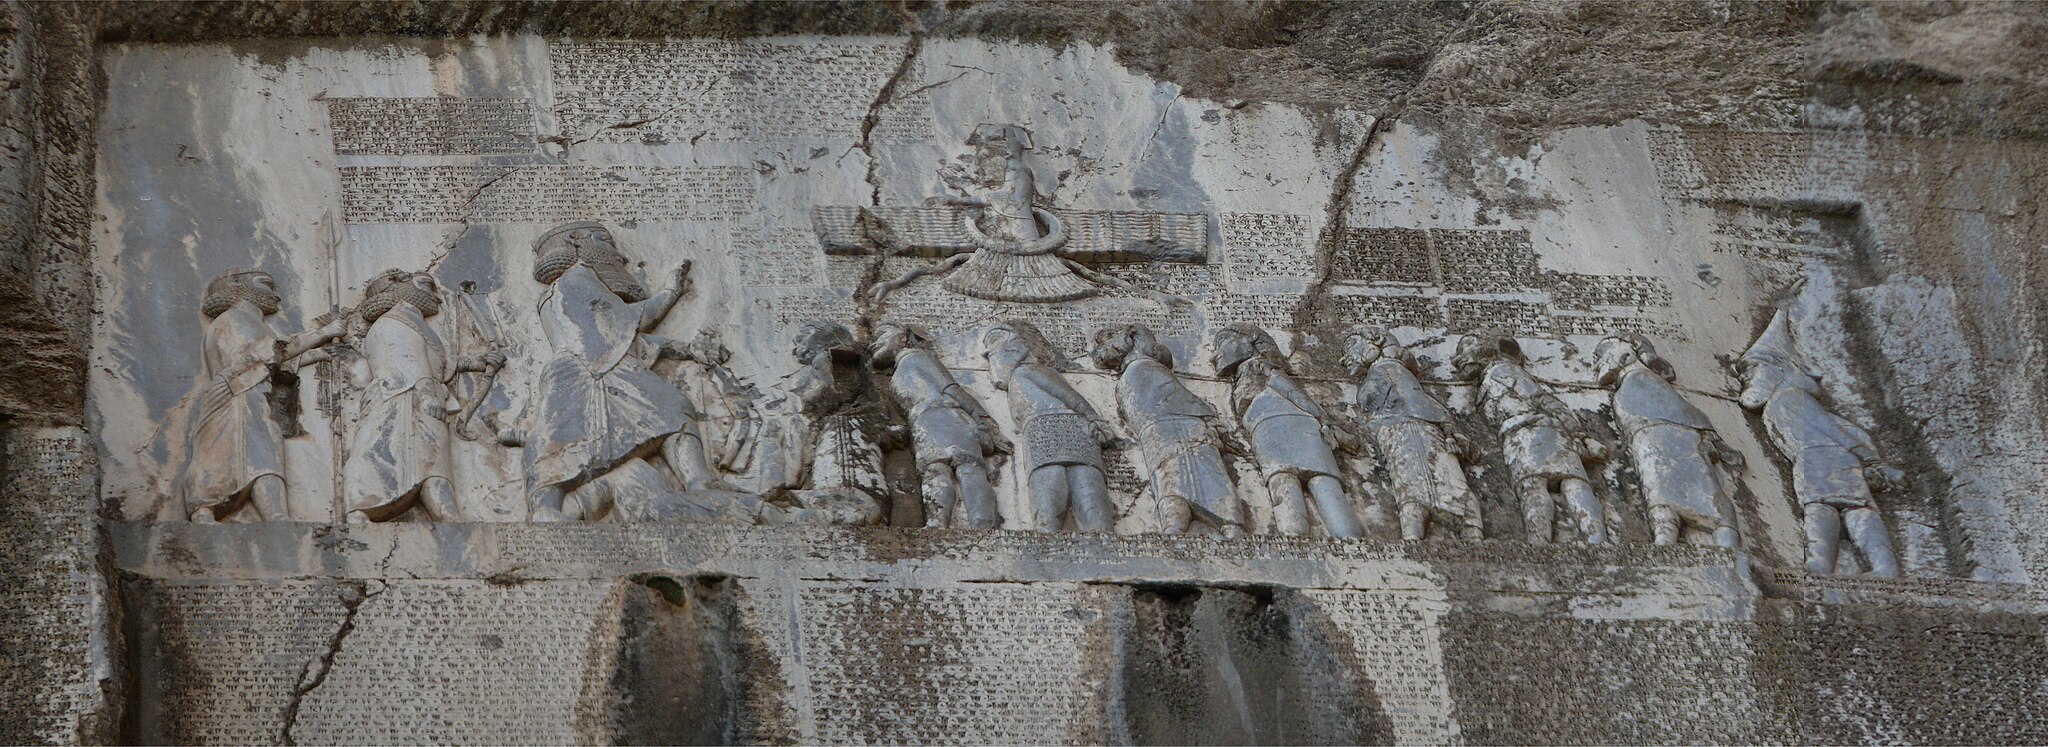
Title: Stone record at Behistun
Description: Monument to Darius the Great at Behistun (Bisotun): see en:Behistun Inscription
Date: 2009-05
Categories: Zoroastrianism, Behistun Inscription, Images with extracted images, Flickr images reviewed by FlickreviewR, Flickr images missing SDC creator, Reliefs of Faravahar